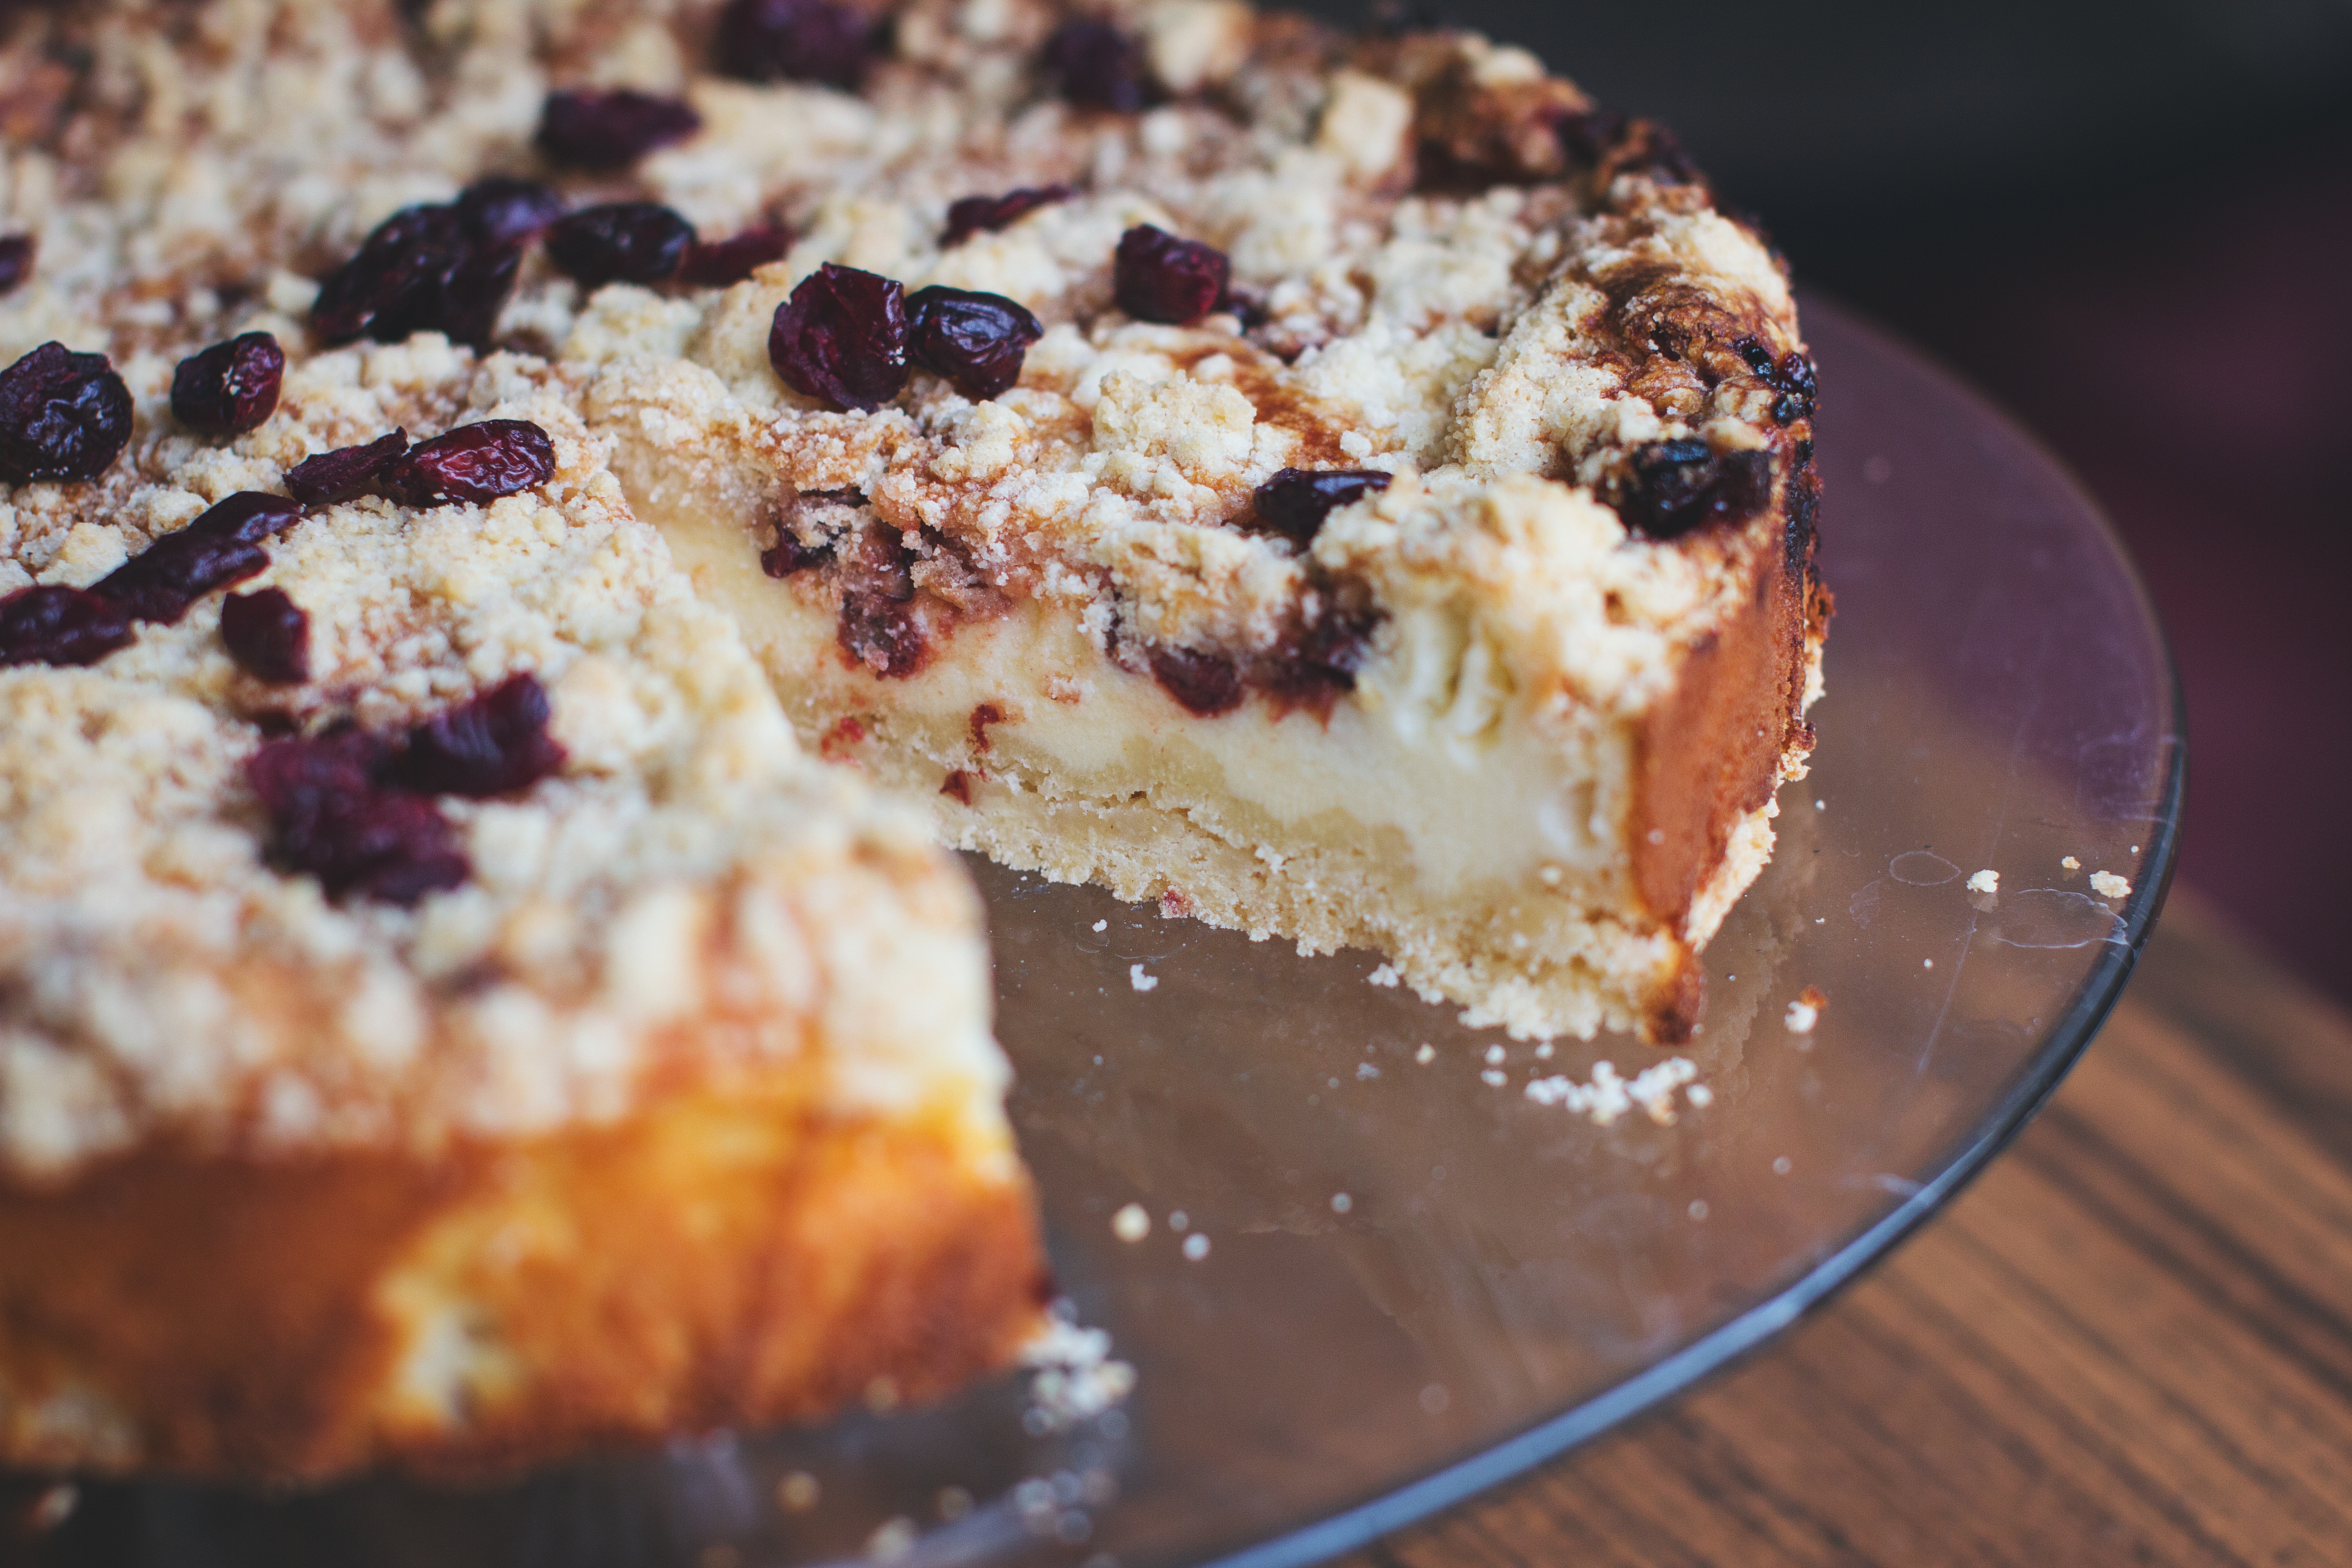
fruit, berry, dish, food, produce, baking, dessert, cuisine, cake, pastry, sweets, cheesecake, baked goods